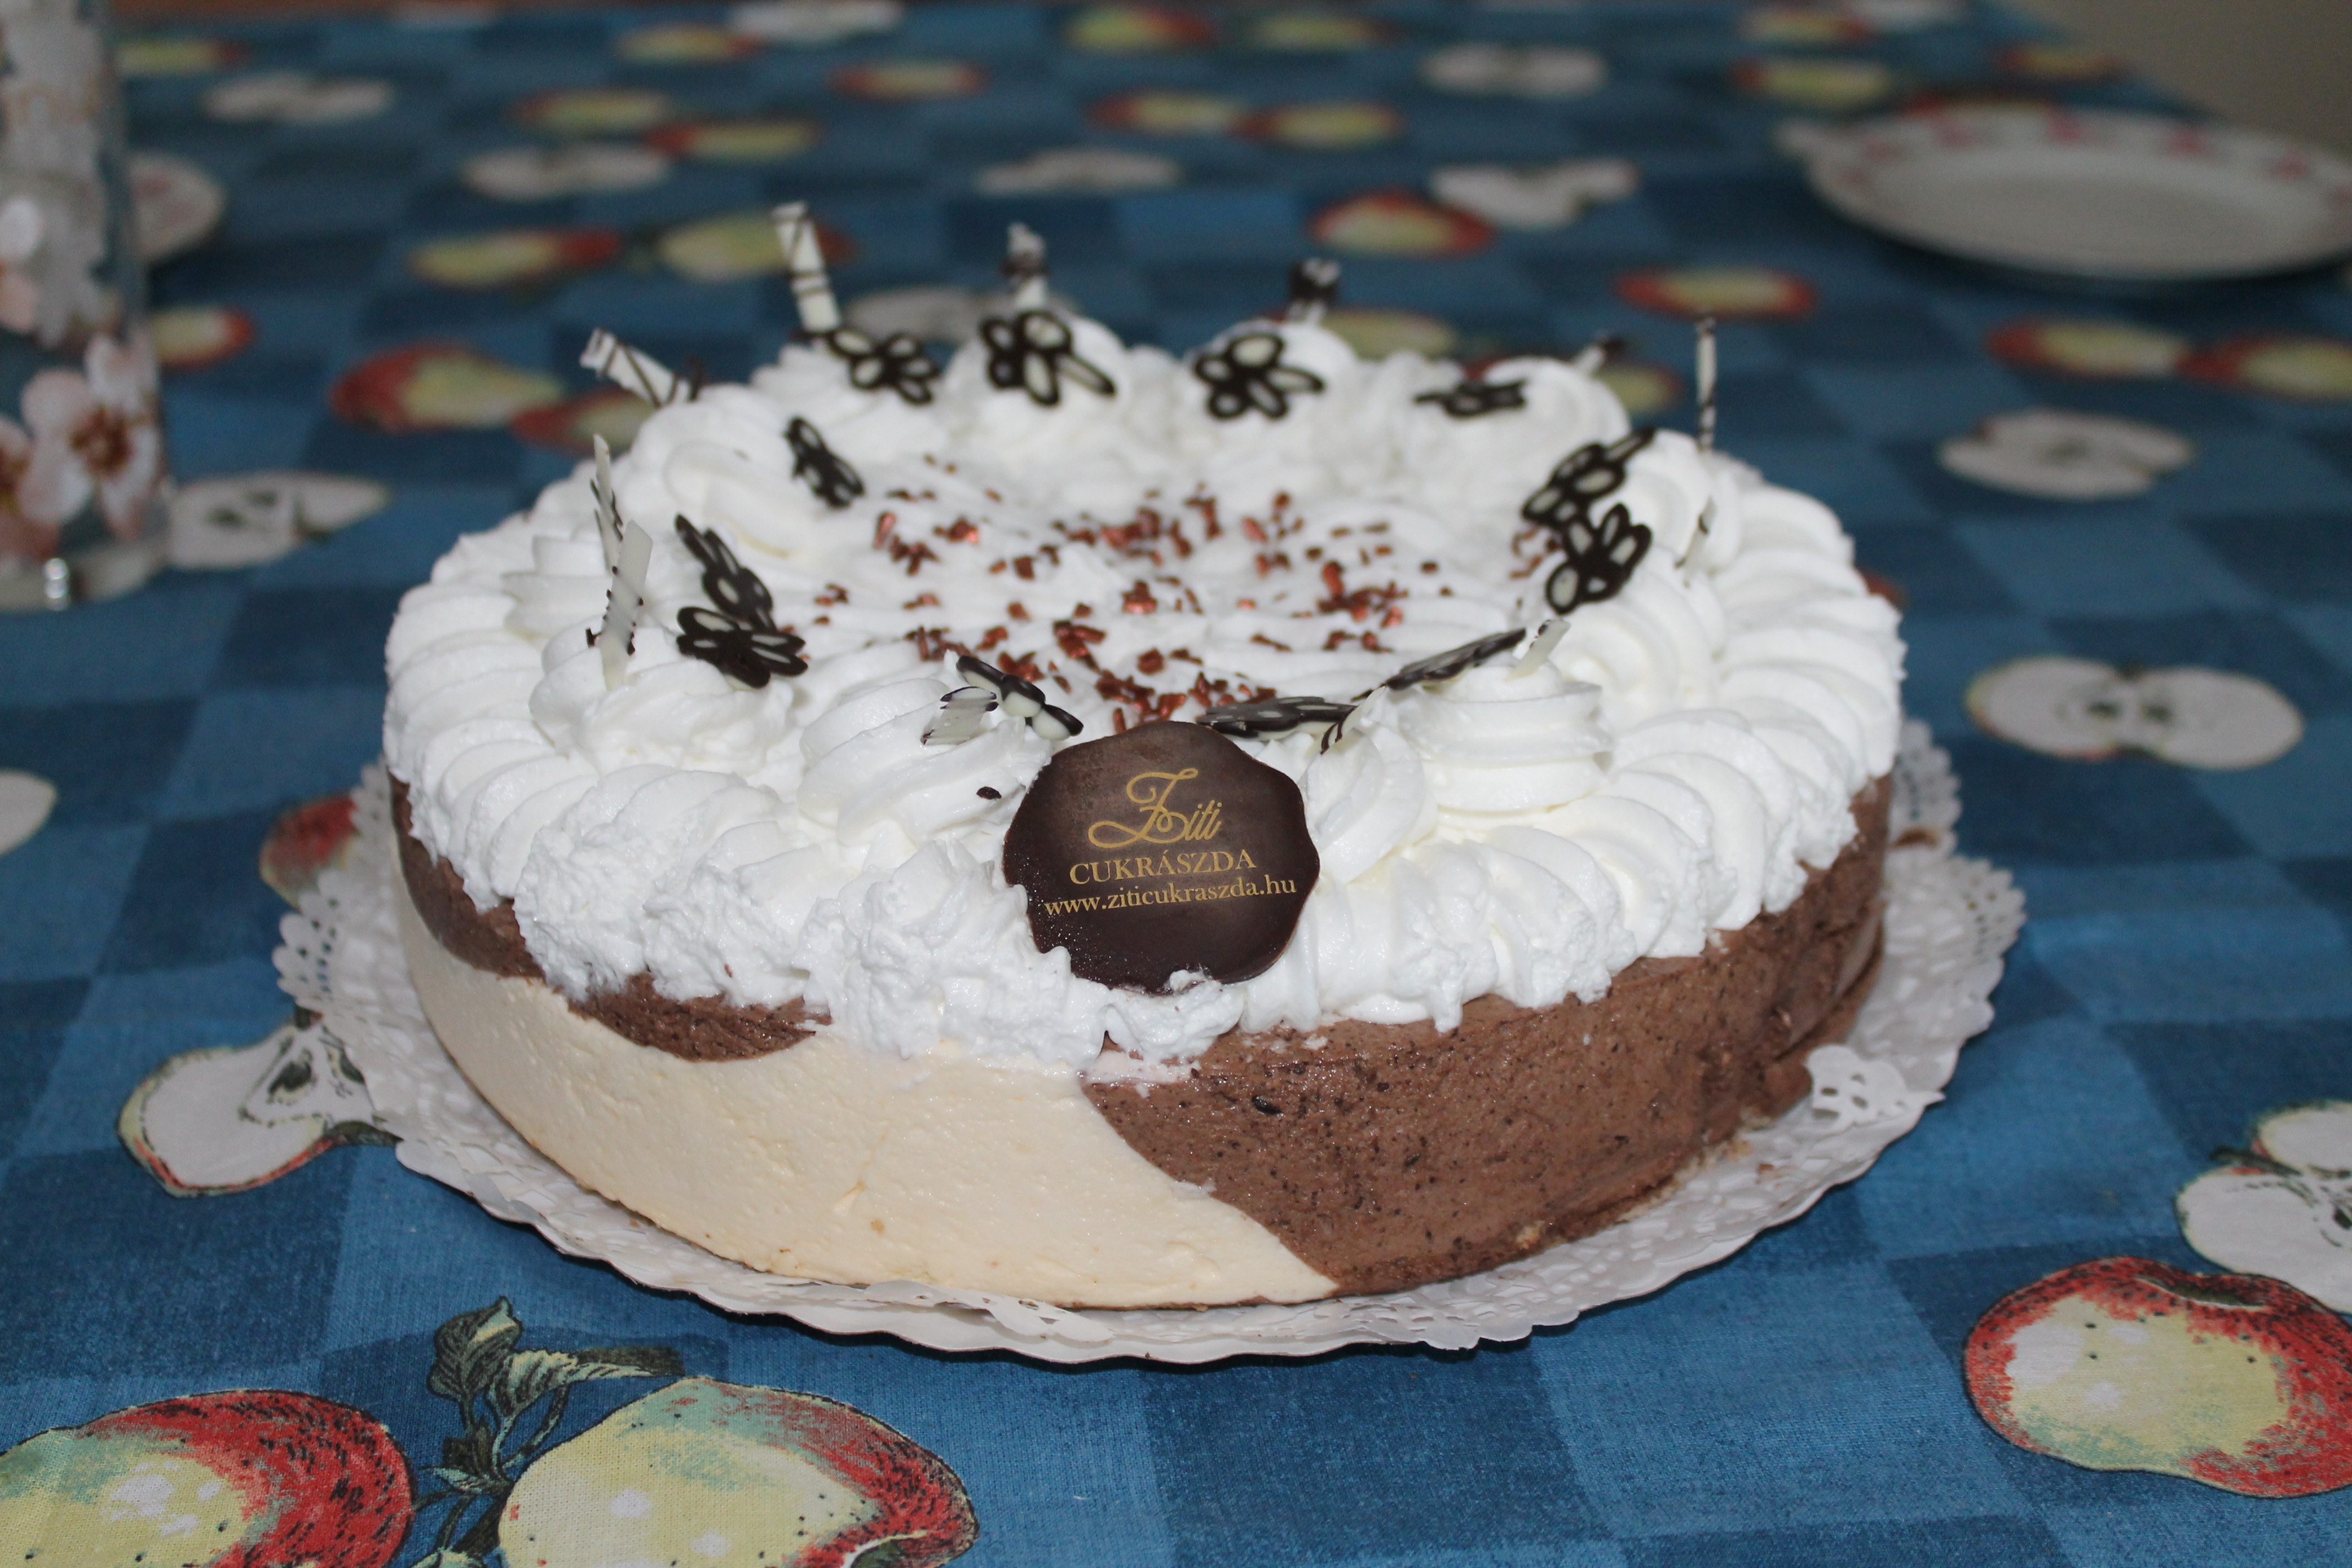
food, baking, dessert, cuisine, cake, whipped cream, icing, birthday, baked goods, torte, buttercream, cake decorating, homemade cakes